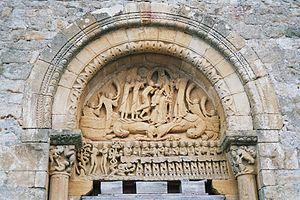
Portail de l'église de Neuilly en Donjon en 2006
L'église Sainte-Marie-Madeleine est une église catholique située à Neuilly-en-Donjon, en France.